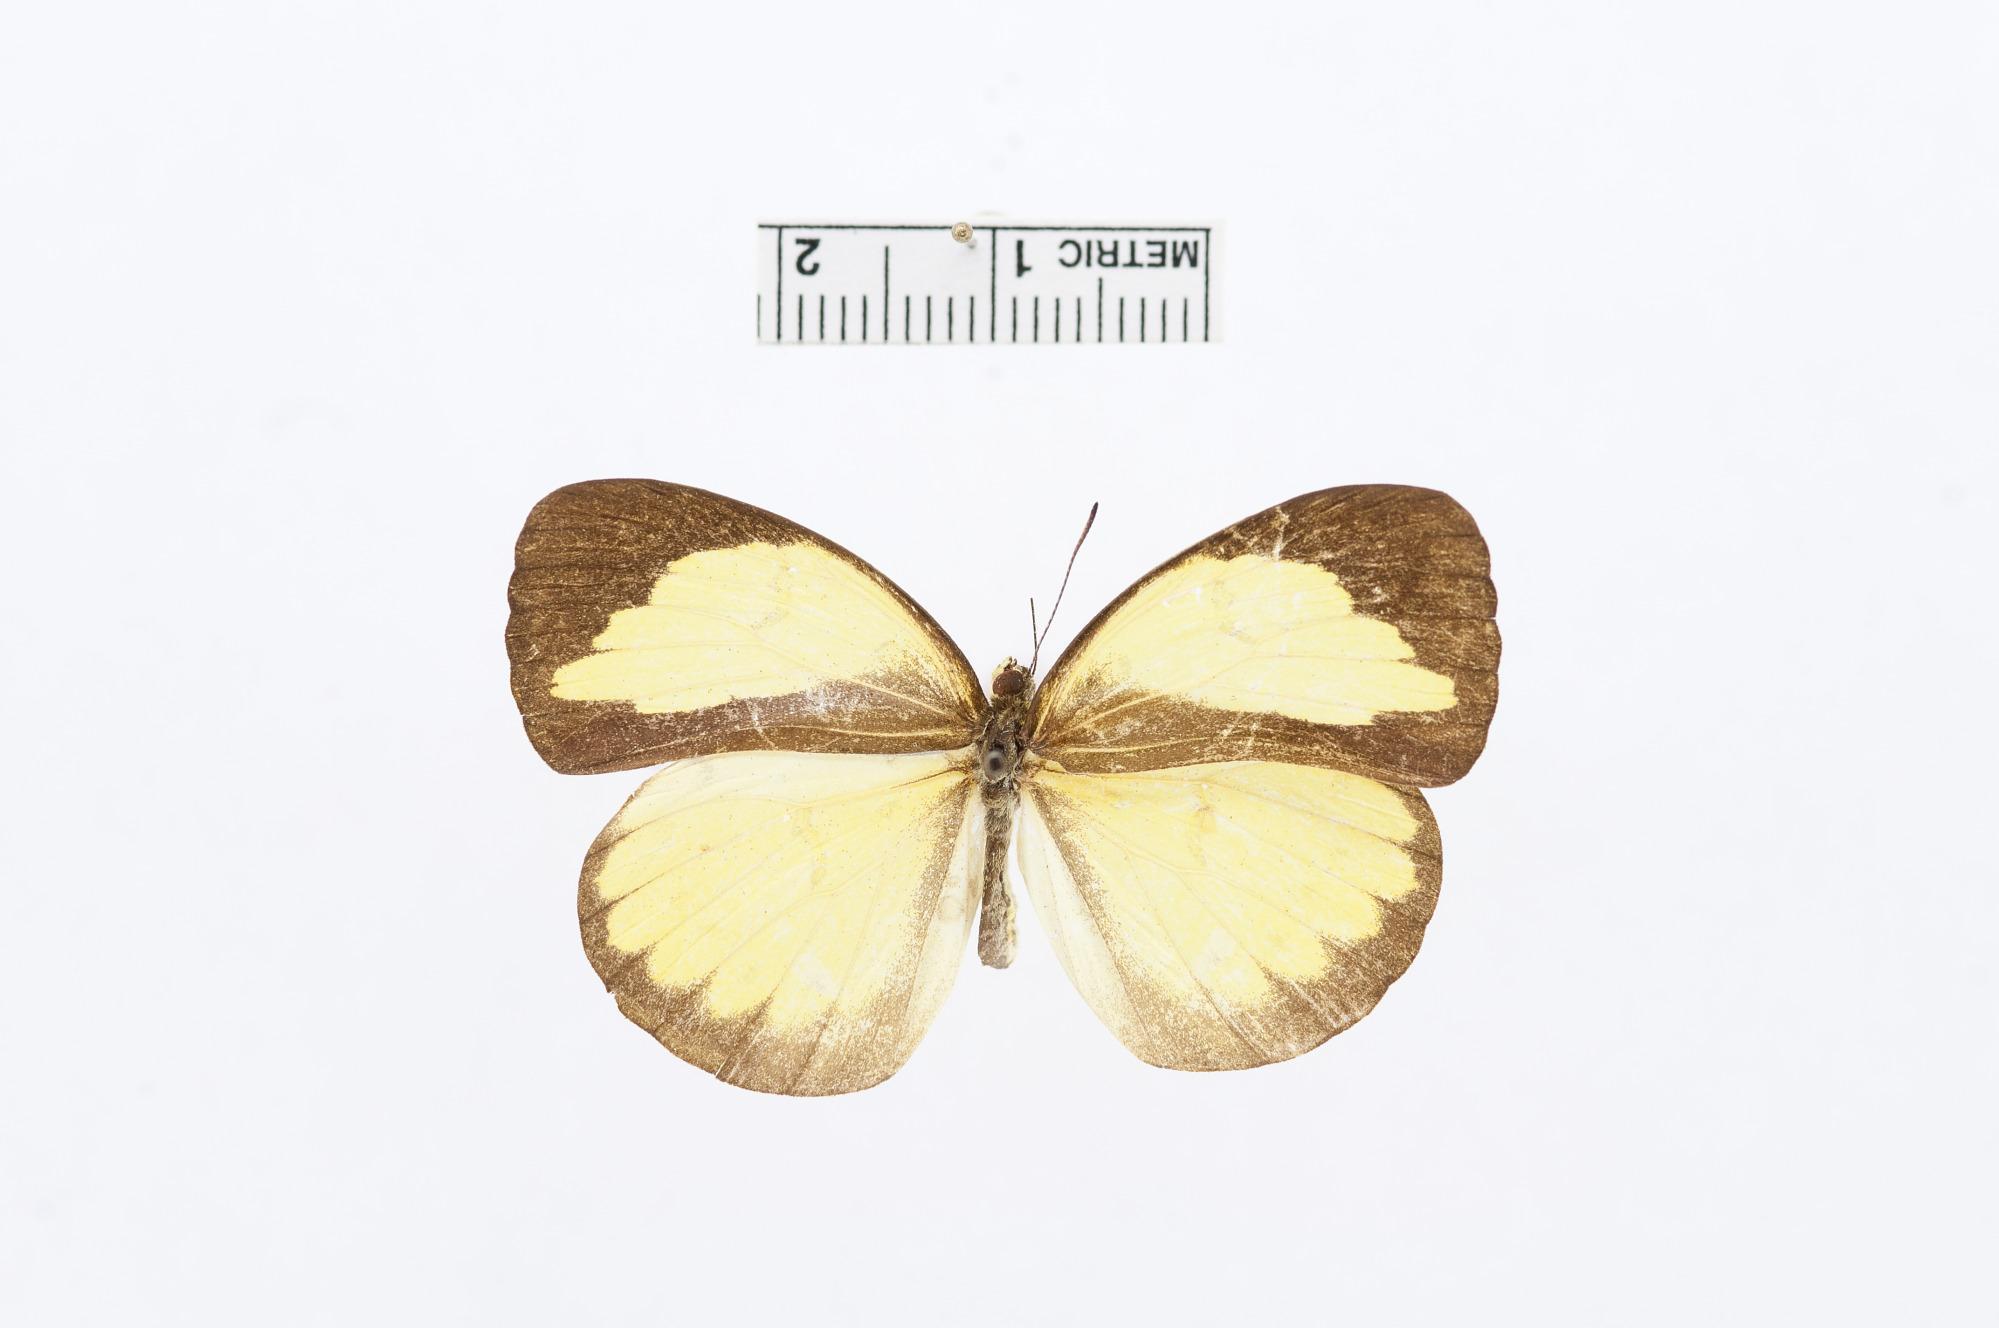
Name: Eurema tilaha
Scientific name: Eurema tilaha
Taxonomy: Animalia, Arthropoda, Hexapoda, Insecta, Lepidoptera, Pieridae, Coliadinae